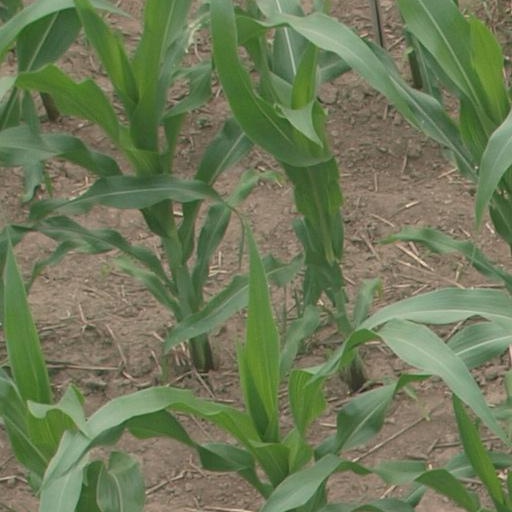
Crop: maize; corn